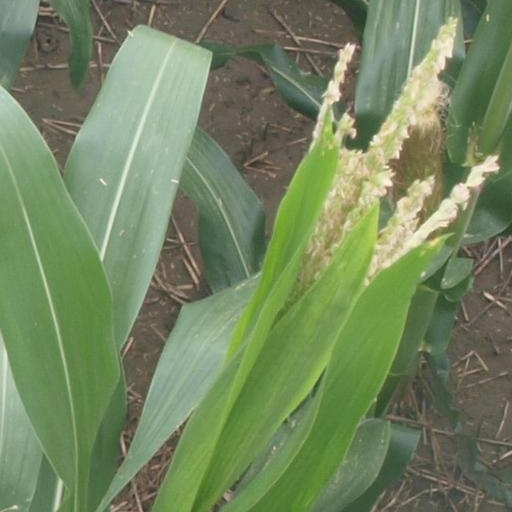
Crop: maize; corn